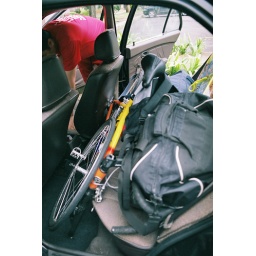
Pack up, bike in the car